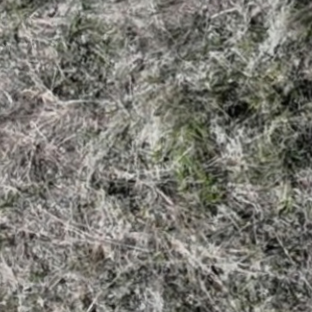
Month: may